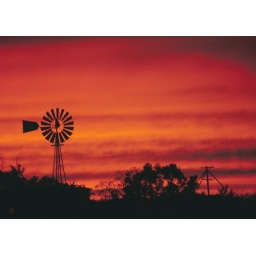
View across the highway next to our mobile home near Stephenville, TX in 1985.